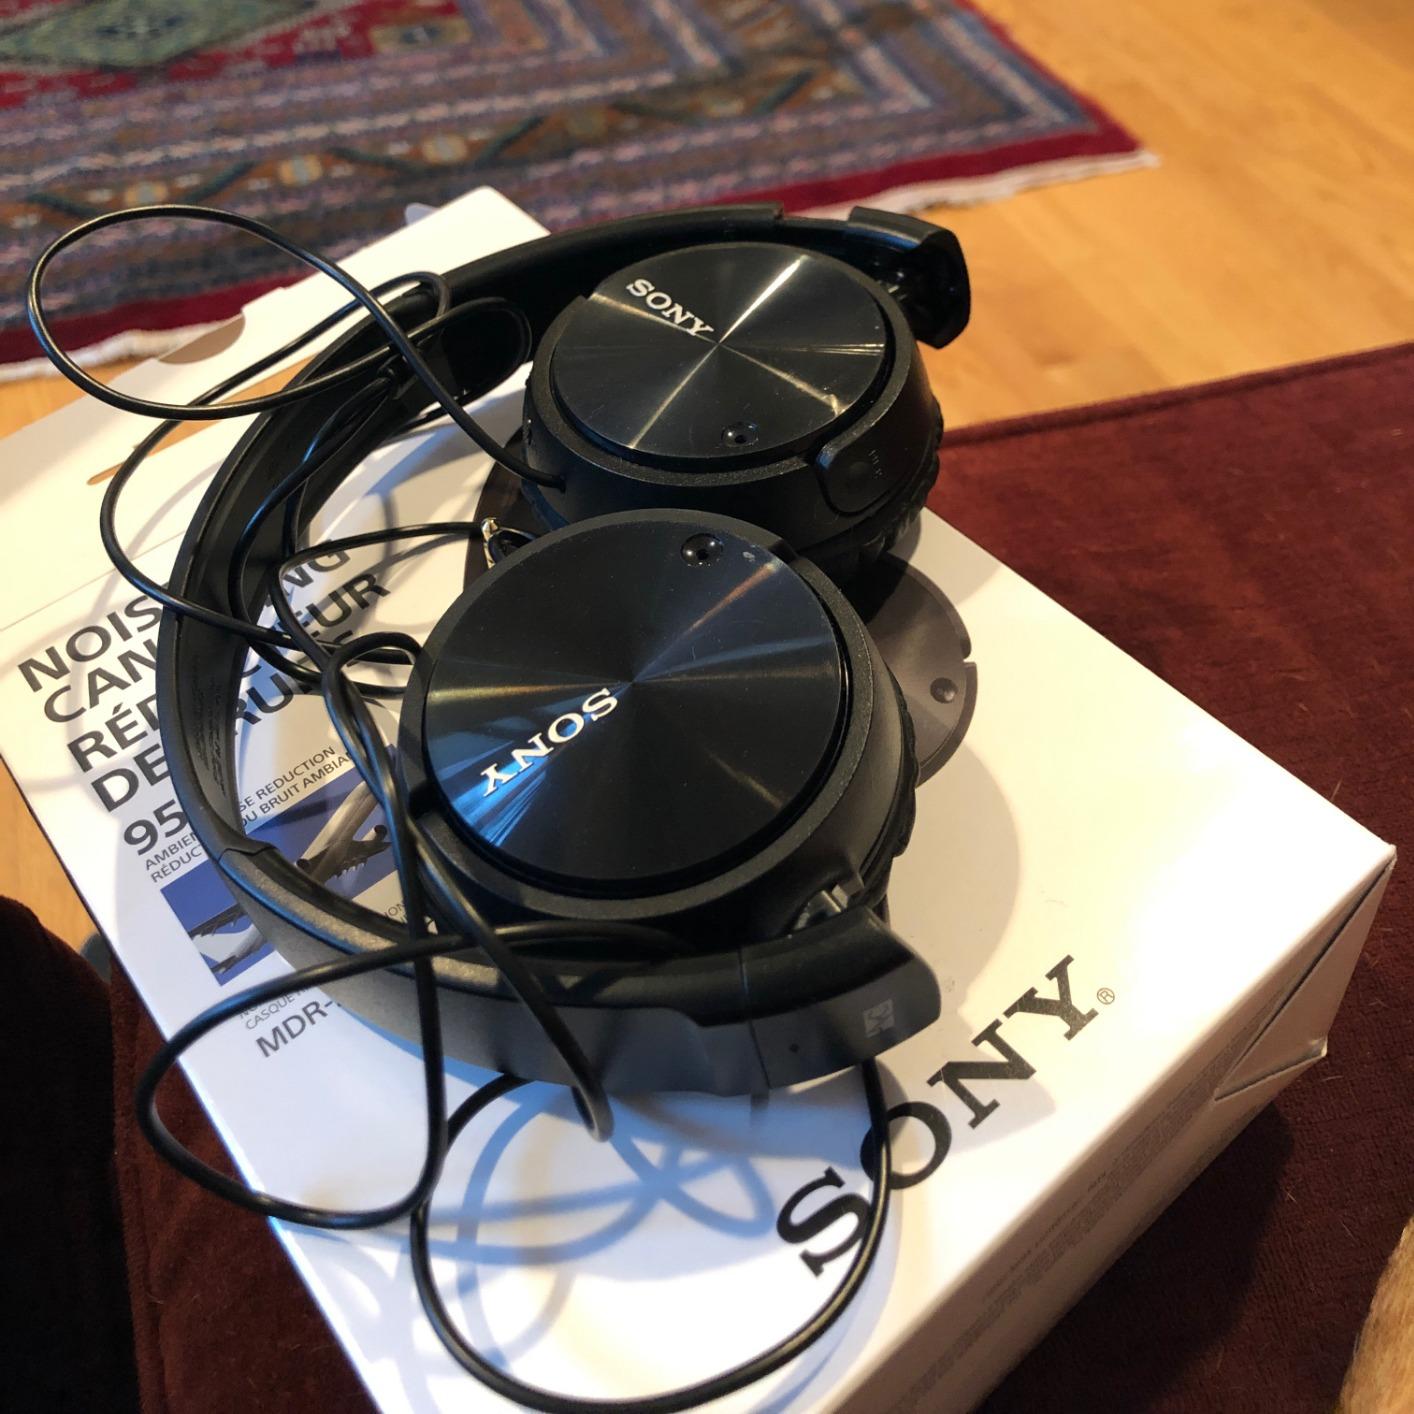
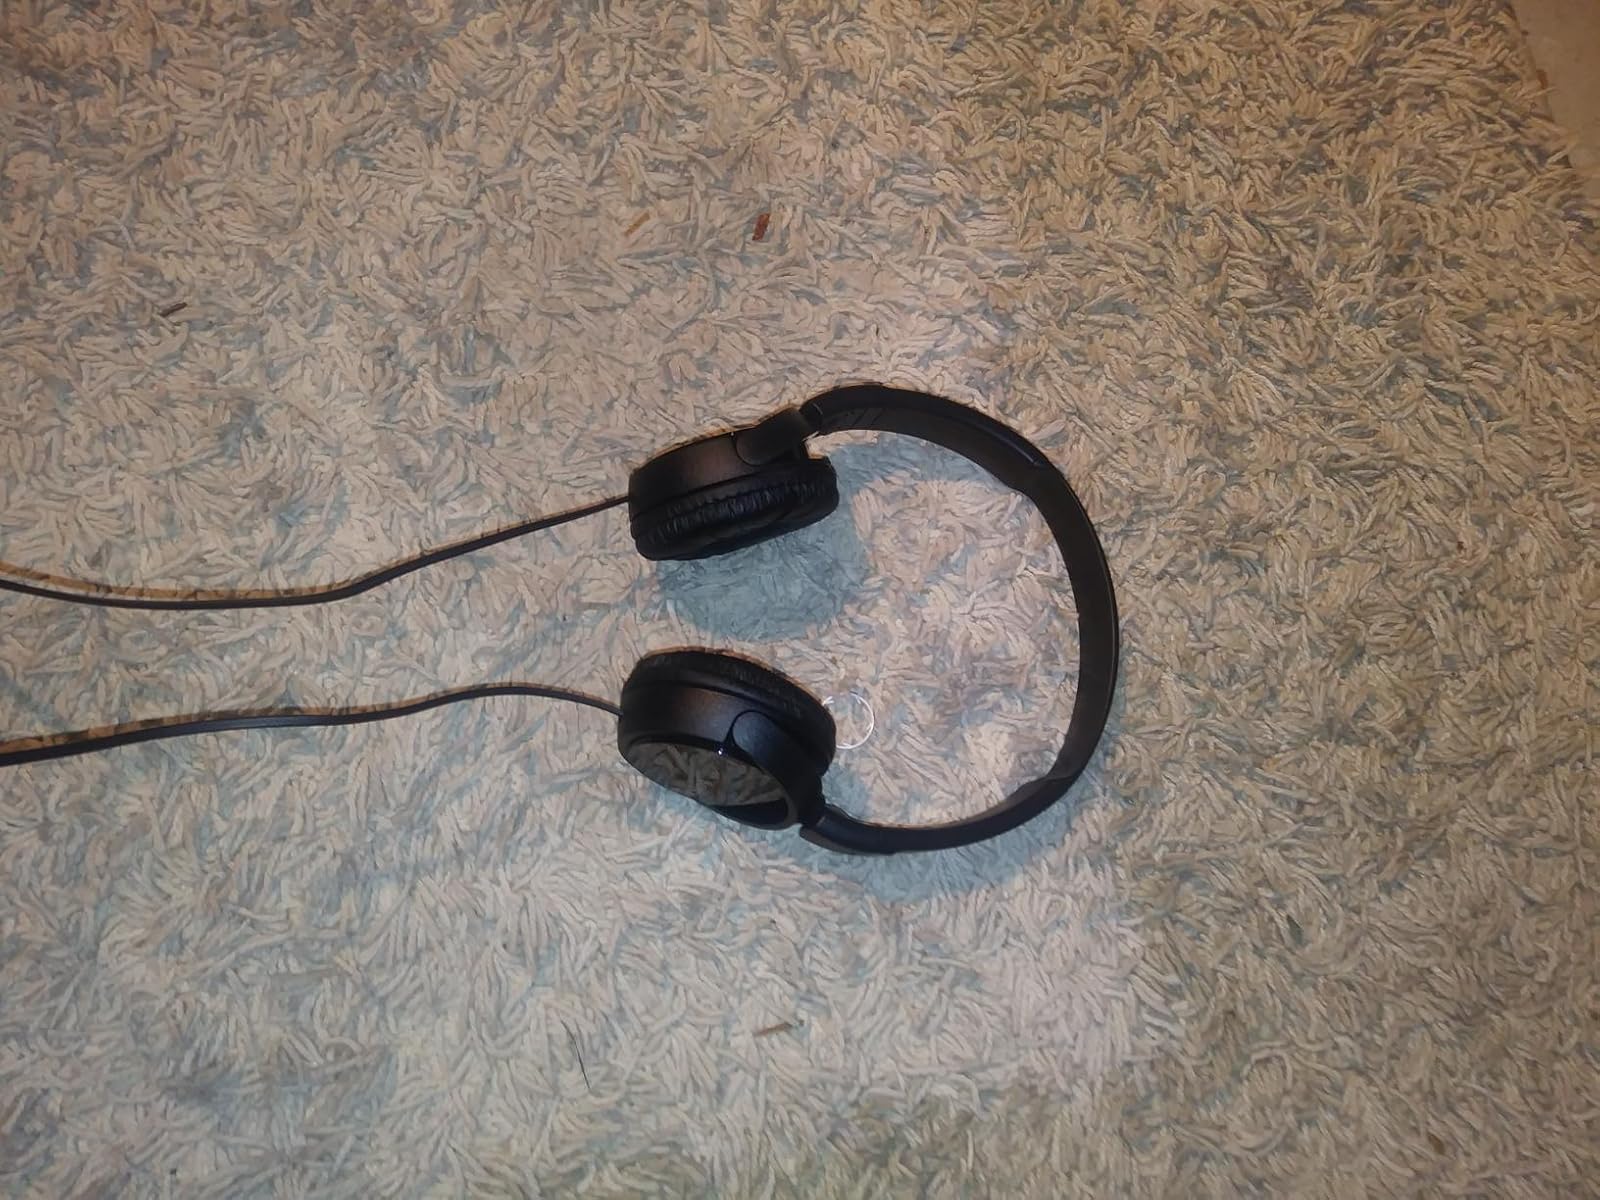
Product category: headphones
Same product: yes